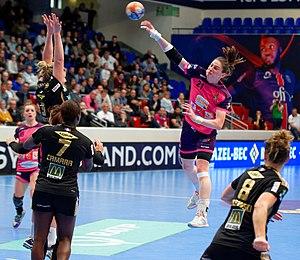
Jovana Stojlkovic Lors du match retour des playoffs Issy Paris Hand / Nantes LAHB, le 17 avril 2016 à Coubertin (Paris).
Jovana Stoiljković, née le 30 septembre 1988 à Belgrade, est une handballeuse serbe évoluant au poste d'arrière gauche au Brest Bretagne Handball et en équipe nationale de Serbie.